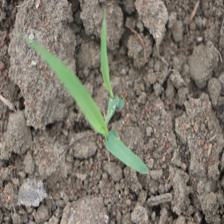
Label: Sorghum